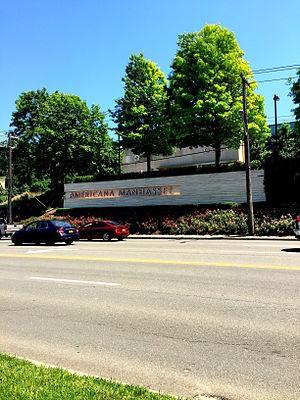
L'entrée du en:Americana Manhasset.